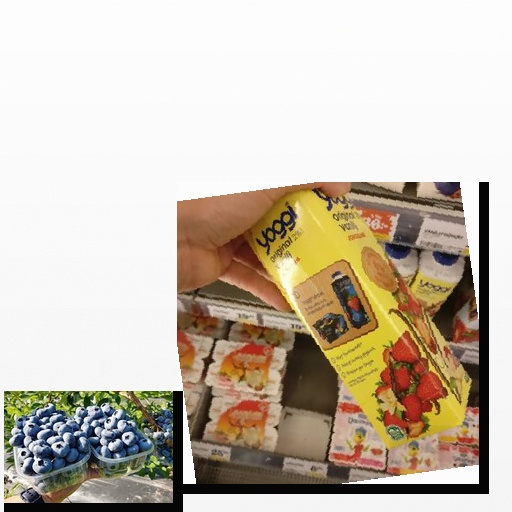
Food items: blueberry, strawberry_yoghurt